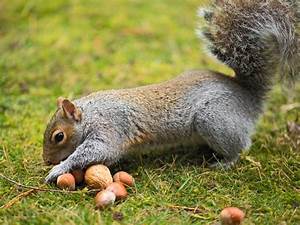
Label: scoiattolo